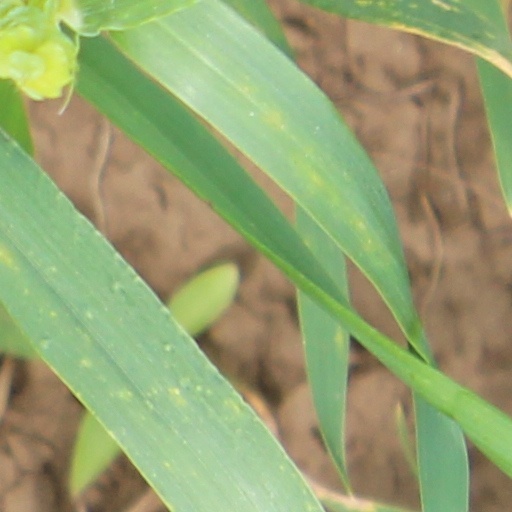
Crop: wheat